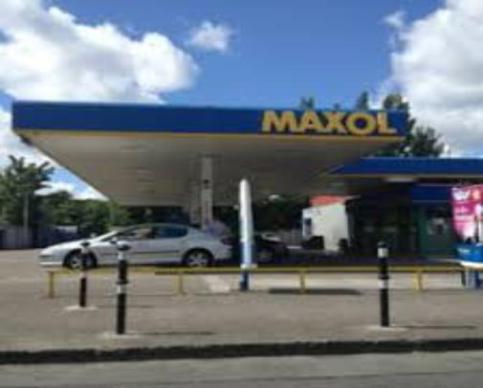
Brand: maxol
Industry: Others